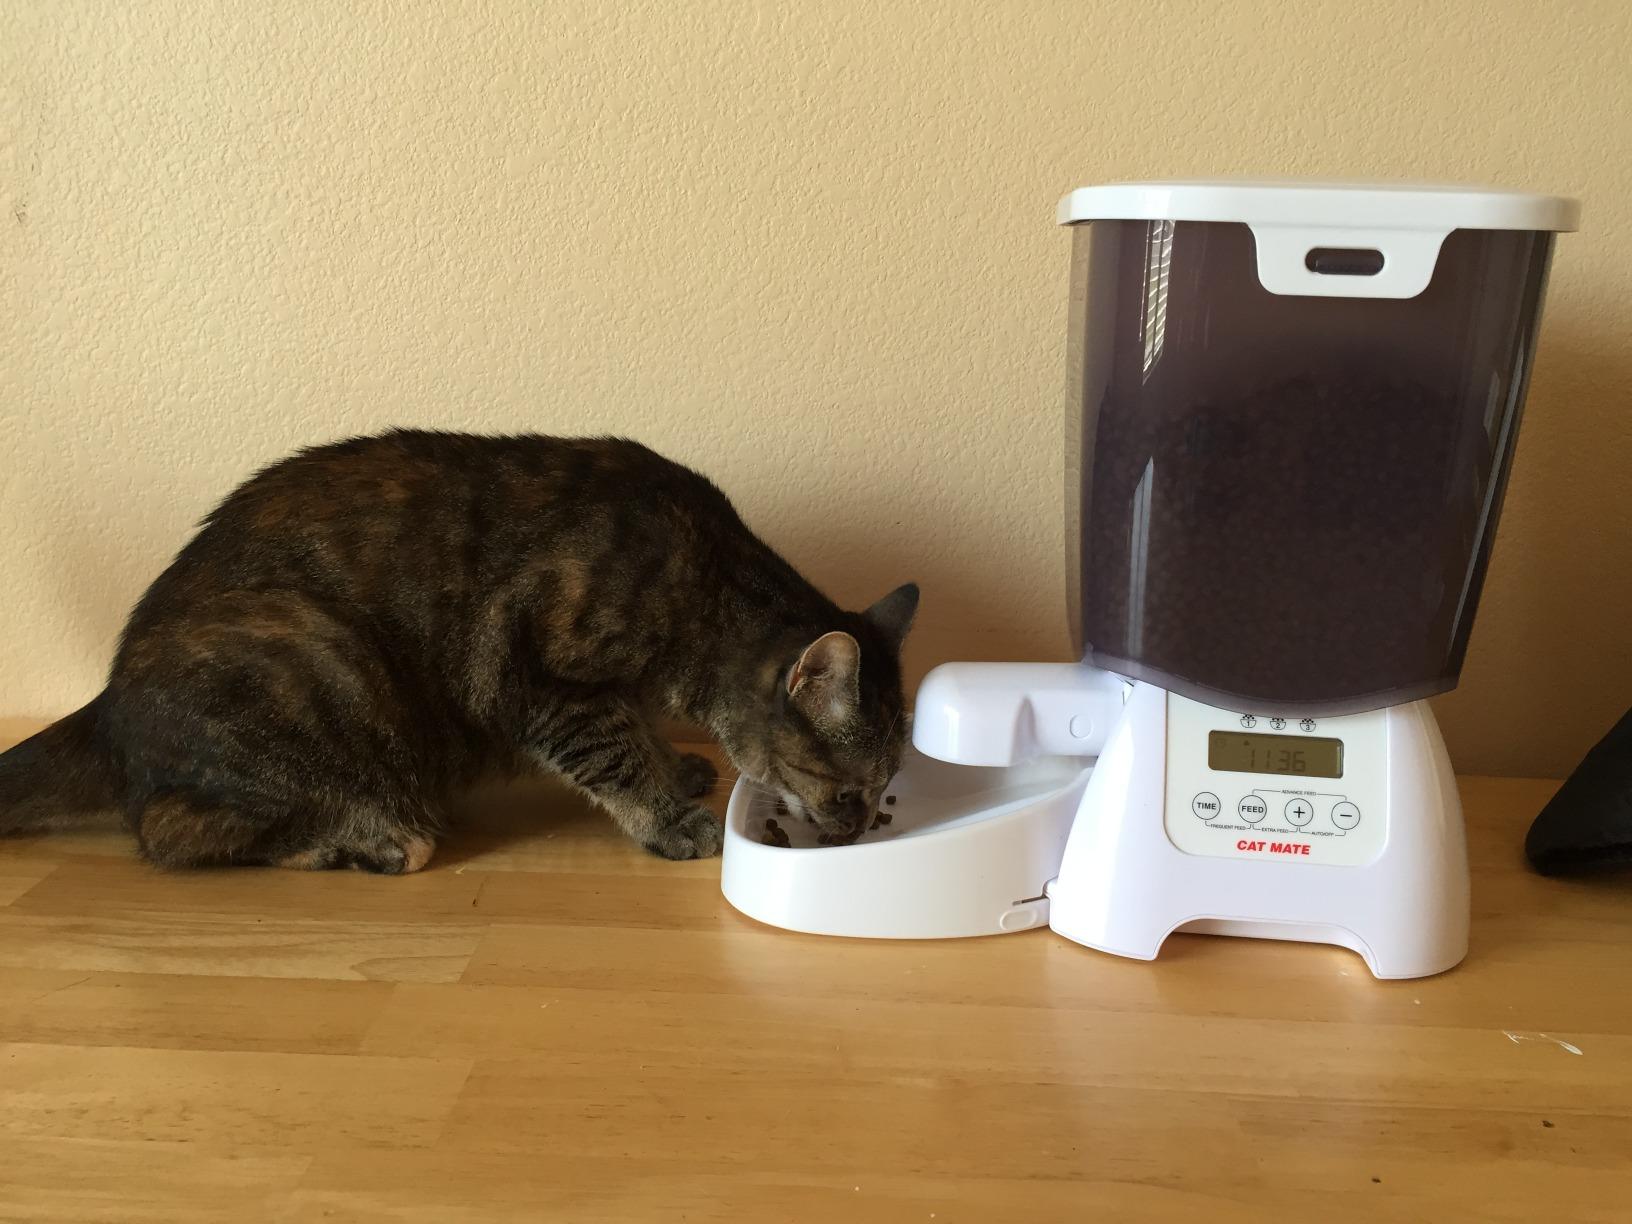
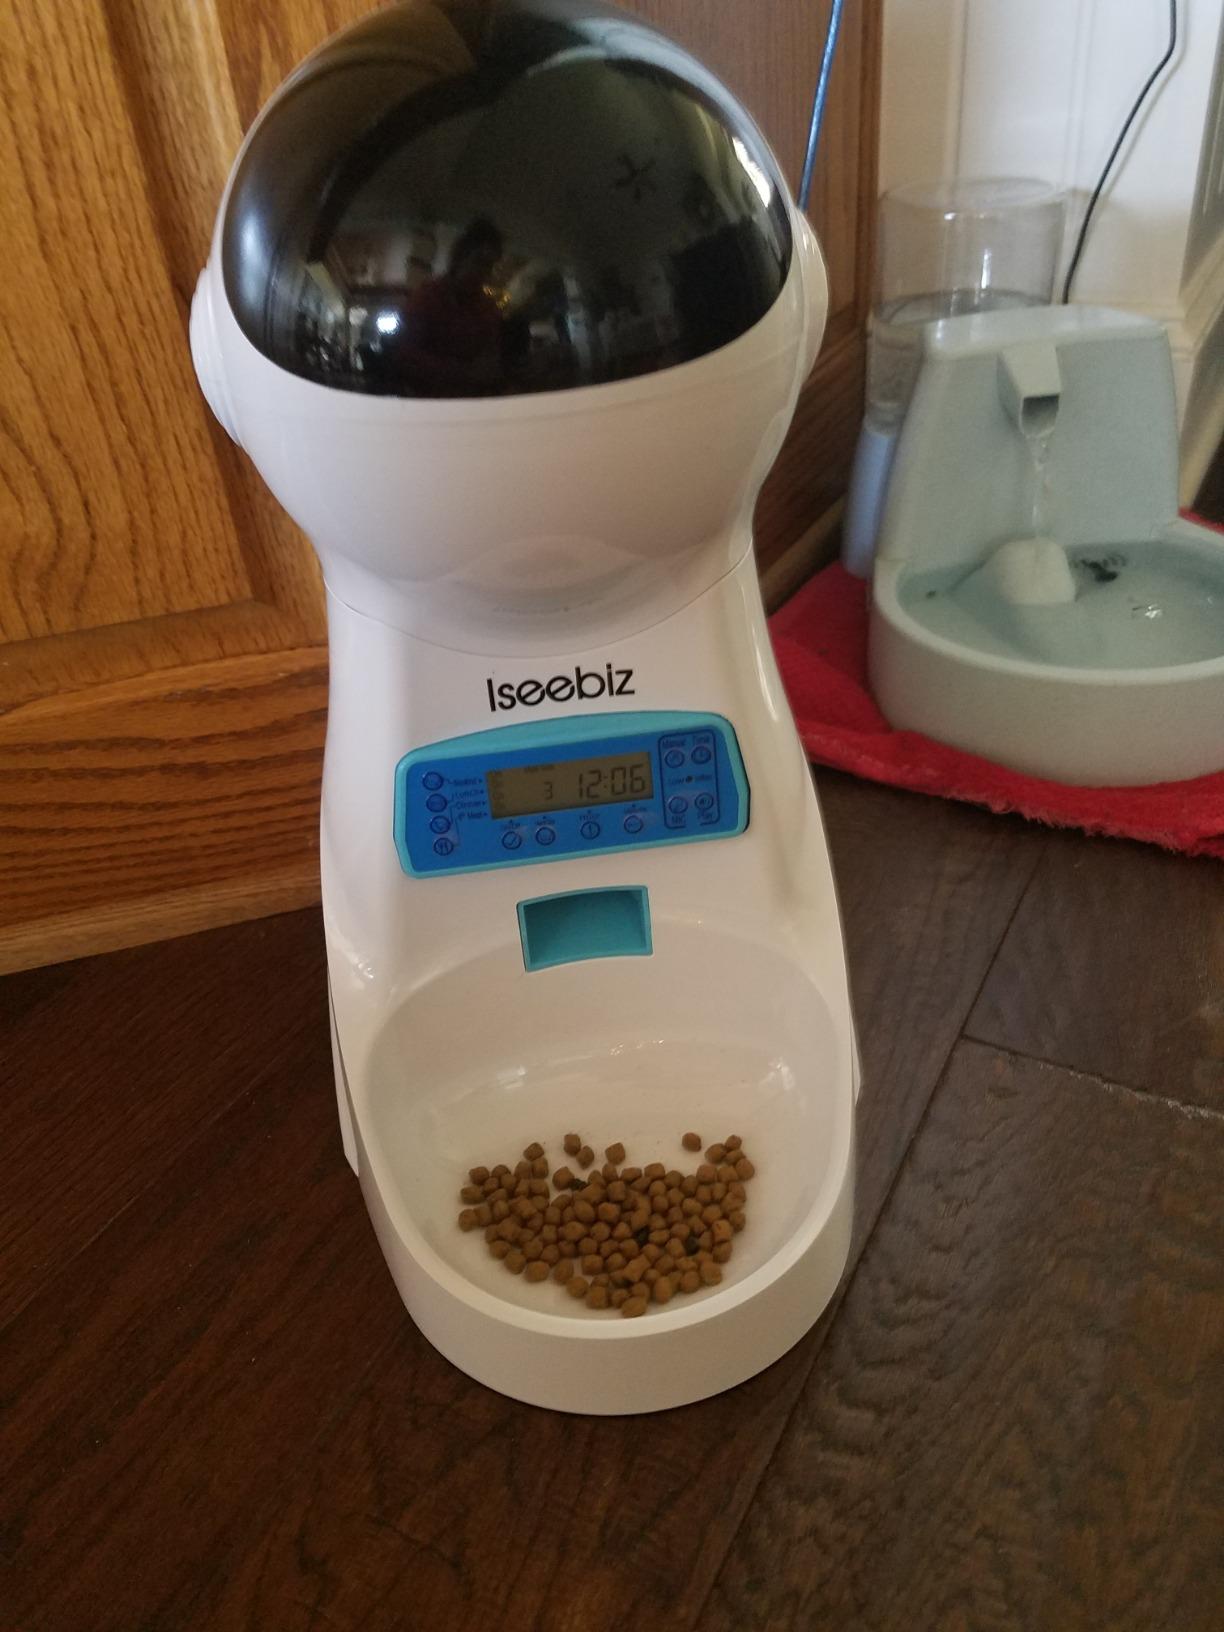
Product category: items_feeder
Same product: no